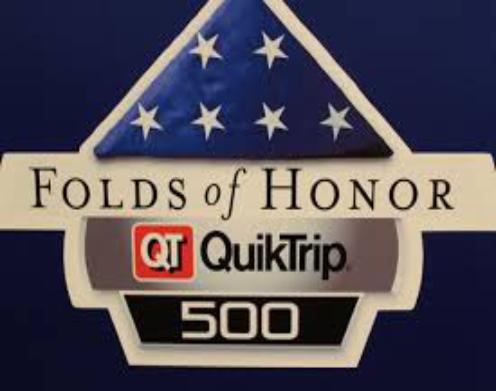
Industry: Others